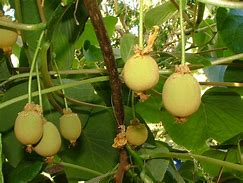
Label: Kiwi